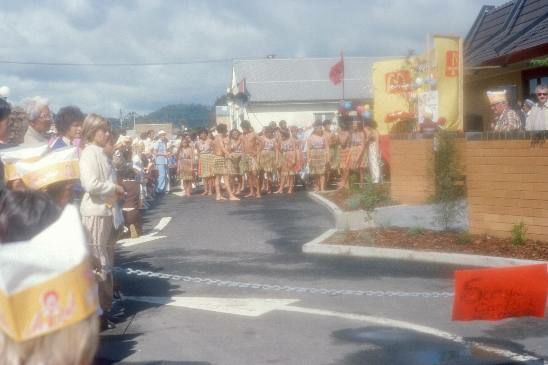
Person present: Yes